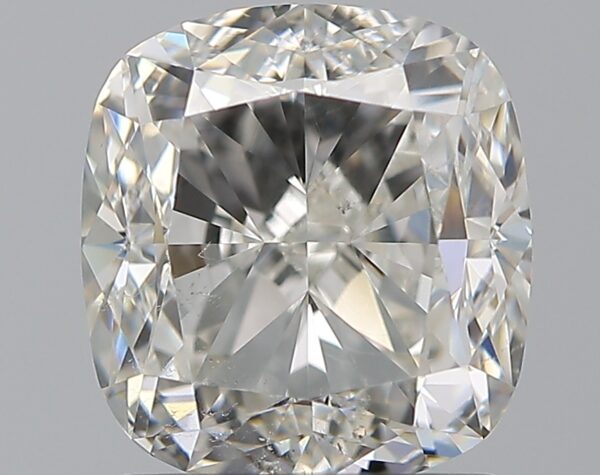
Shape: cushion
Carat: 1.7
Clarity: SI1
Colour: H
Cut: VG
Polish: EX
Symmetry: EX
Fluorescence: N
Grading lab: GIA
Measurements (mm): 6.76 x 6.31 x 4.44